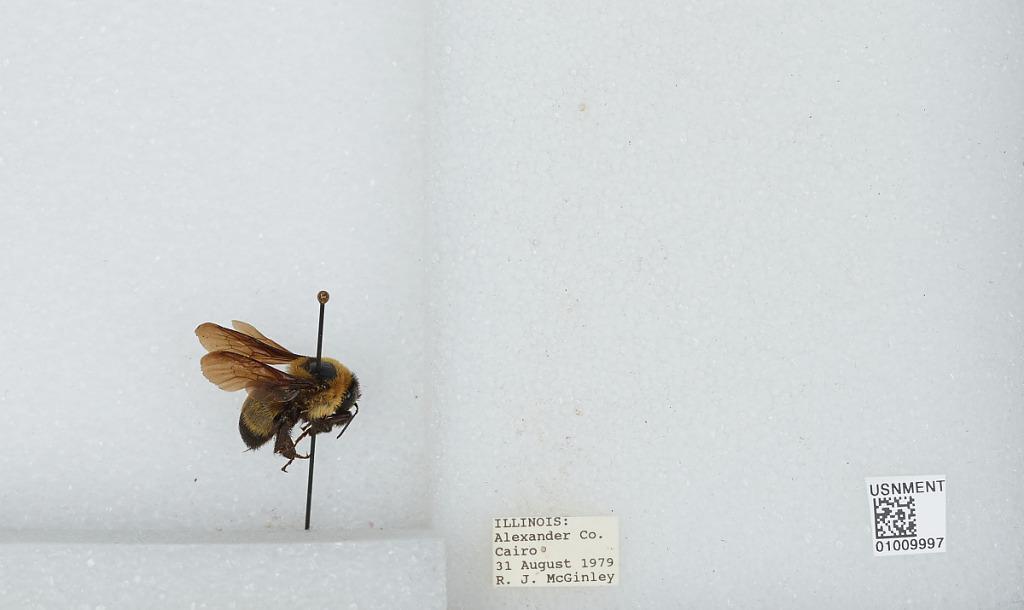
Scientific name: Bombus (Separatobombus) griseocollis (De Geer)
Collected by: R. McGinley
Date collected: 1979-8-31
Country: United States
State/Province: Illinois
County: Alexander
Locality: Cairo
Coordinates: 37.0131, -89.1803